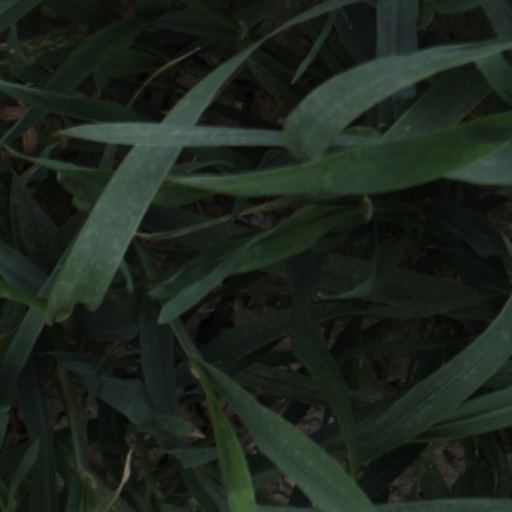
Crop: wheat